Parke Lane Road–Thorofare Canal Bridge

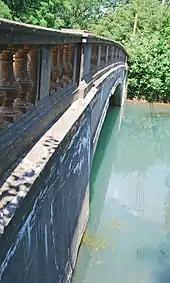
Side of bridge

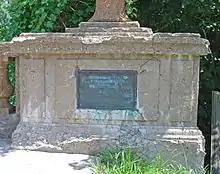
Plaque on bridge—Park Road is now Parke Lane

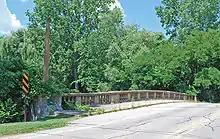
West railing on bridge

Some time near the beginning of the twentieth century, Grosse Ile Township constructed a hand-operated swing bridge at the intersection of Park Road (now Parke Lane) with the Thorofare Canal. However, by 1929, the old bridge was deteriorating and the increasing volume of traffic and weight of vehicles had rendered the lightweight swing bridge obsolete. In 1929/1930, the Wayne County Road Commission replaced the old bridge with a concrete cantilevered-arch span.